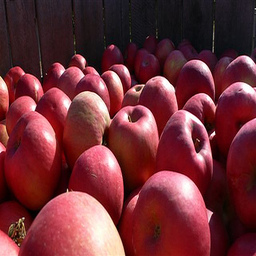
Label: Apple